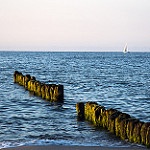
Label: sea